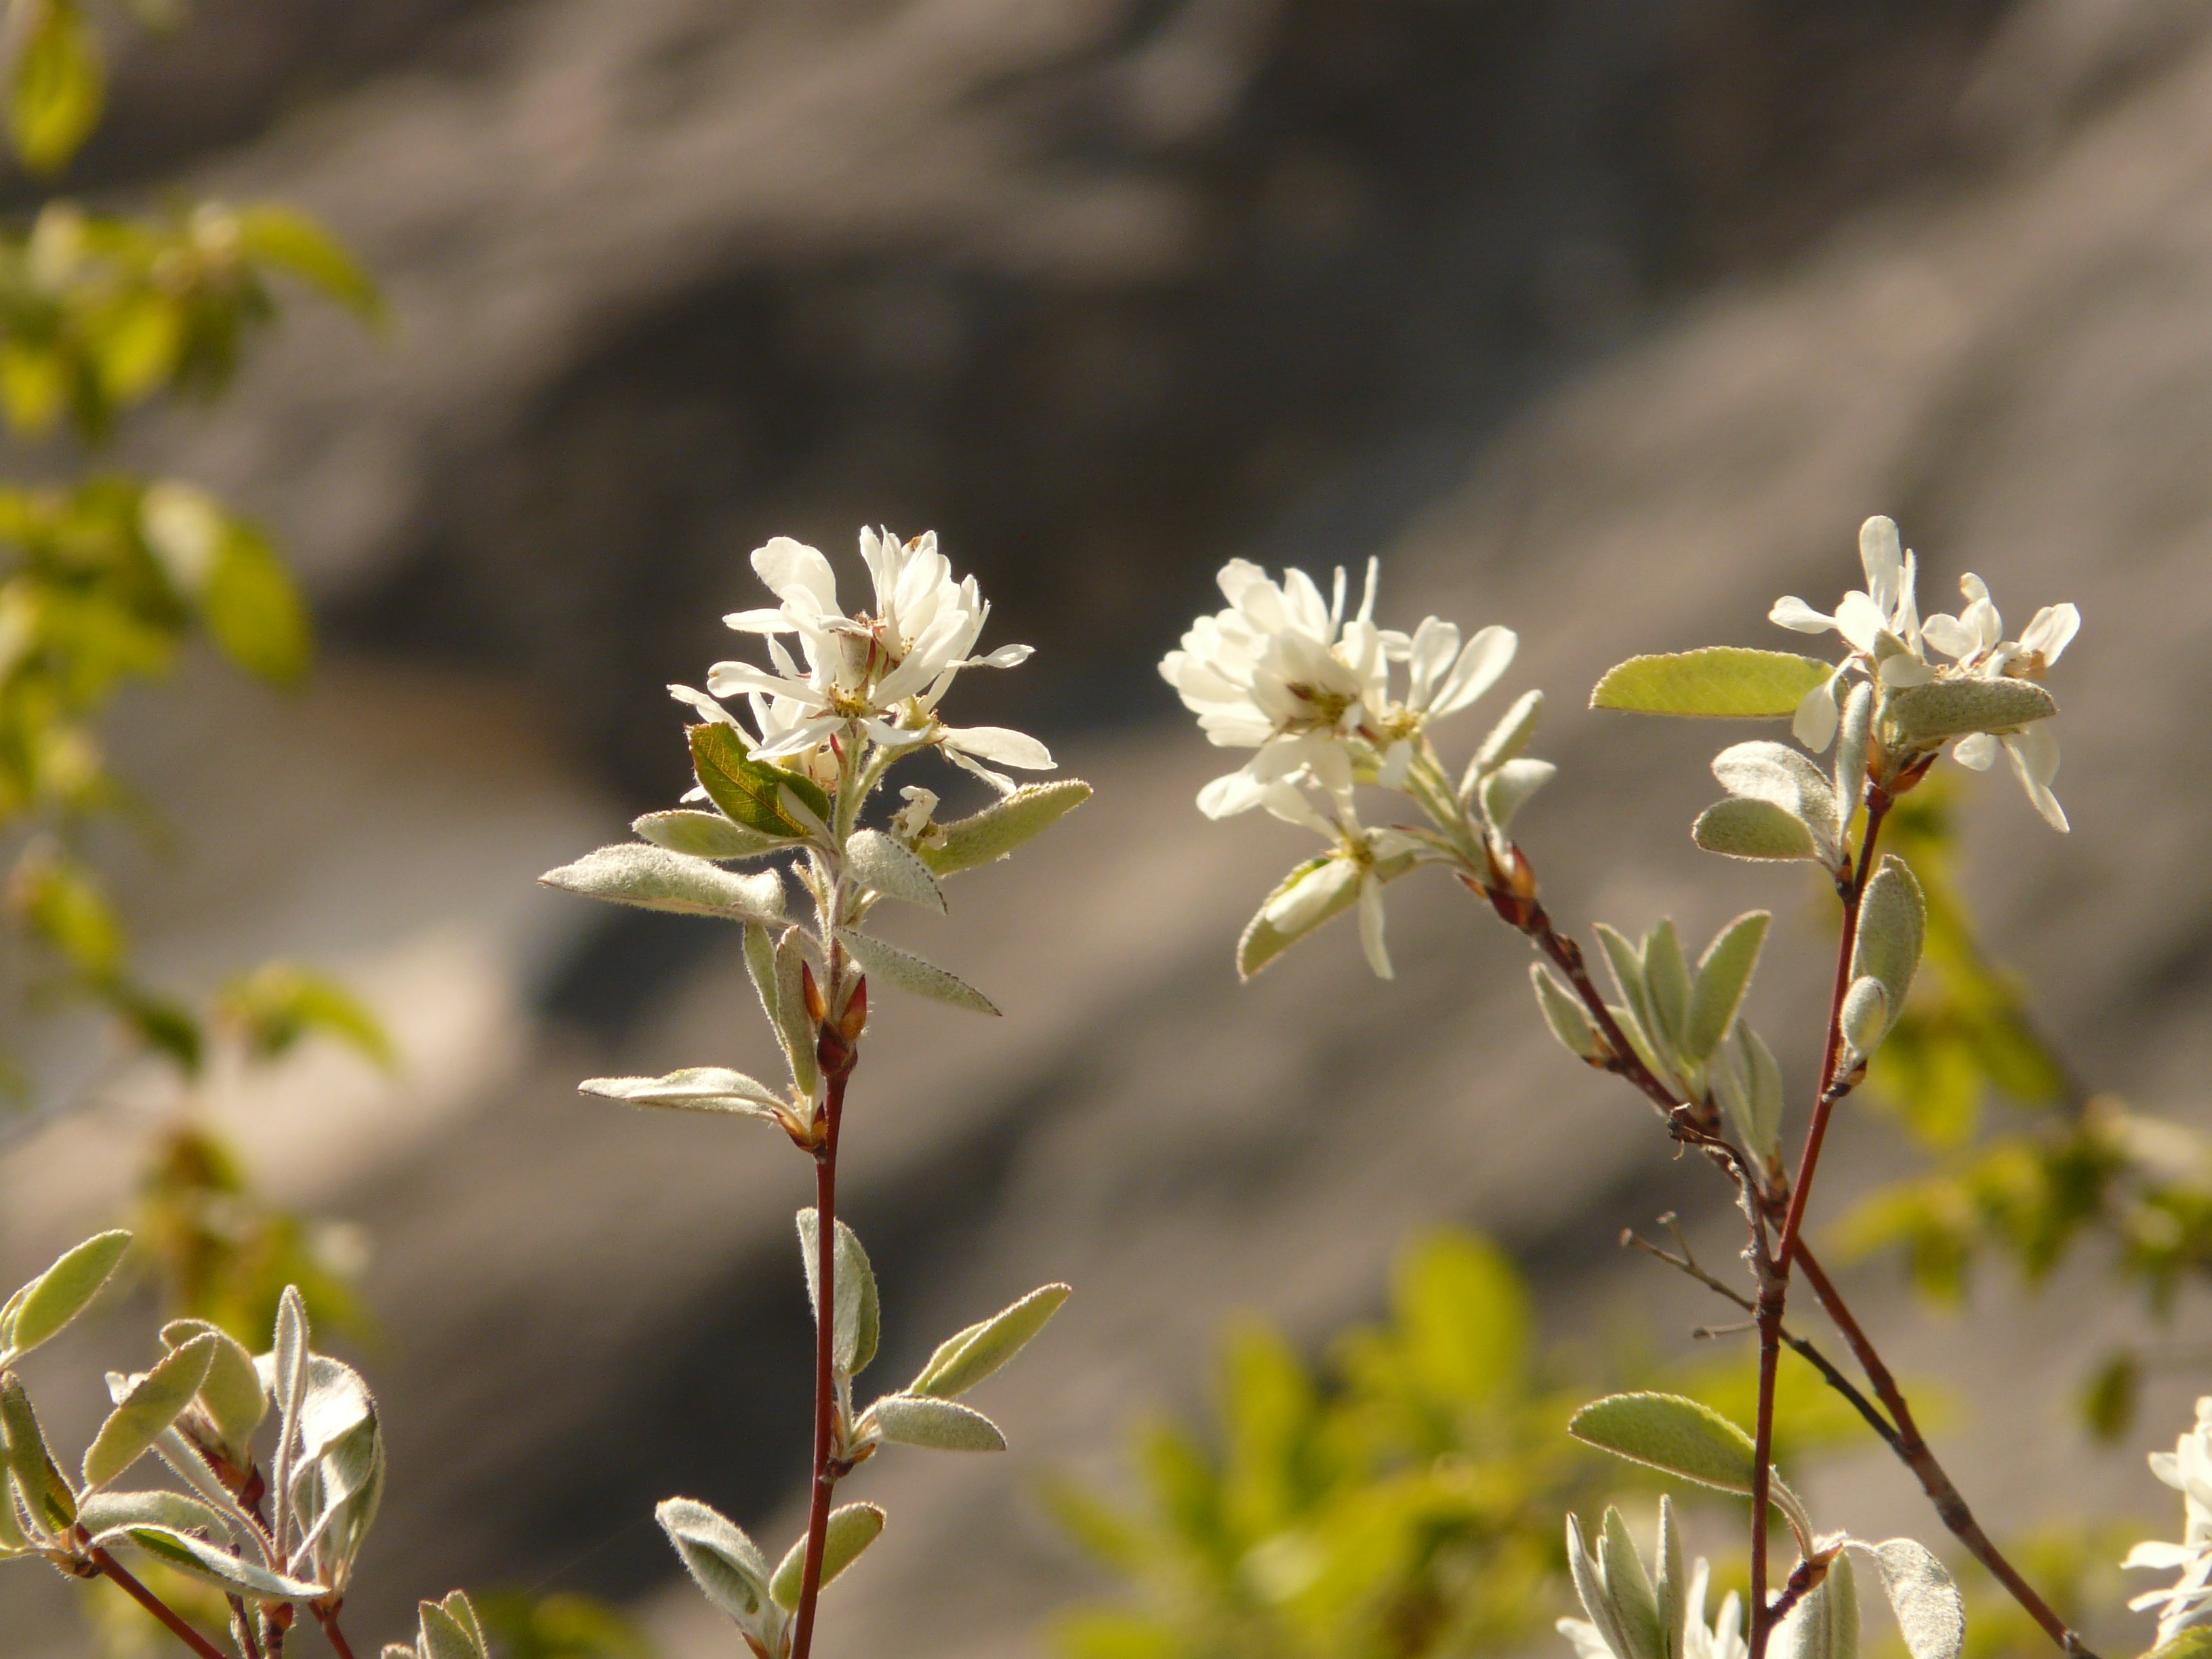
tree, nature, branch, blossom, plant, white, flower, bloom, food, herb, produce, botany, flora, wildflower, leaves, shrub, macro photography, amelanchier, tiefensch rfe, rose greenhouse, flowering plant, subshrub, land plant, common rock pear